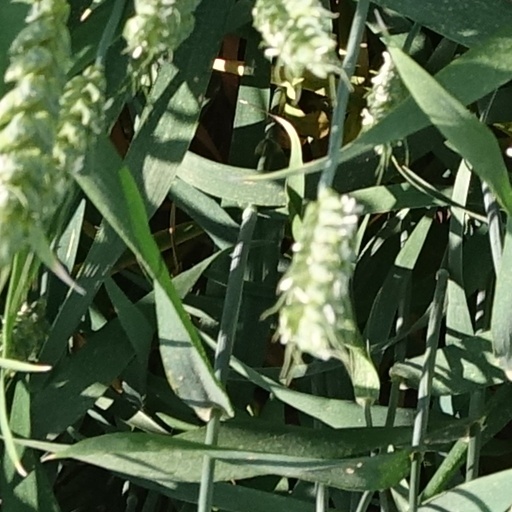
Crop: wheat